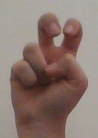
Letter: toot